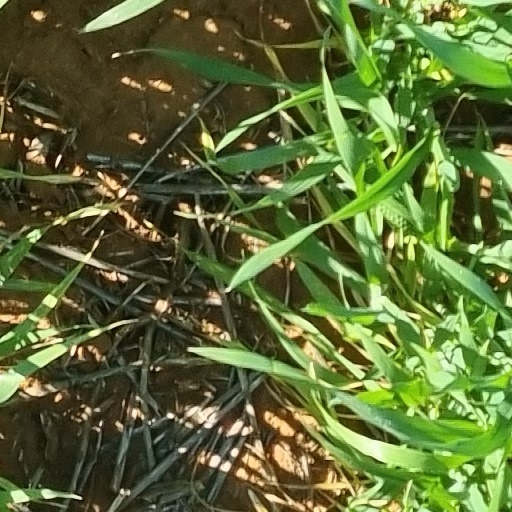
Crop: wheat